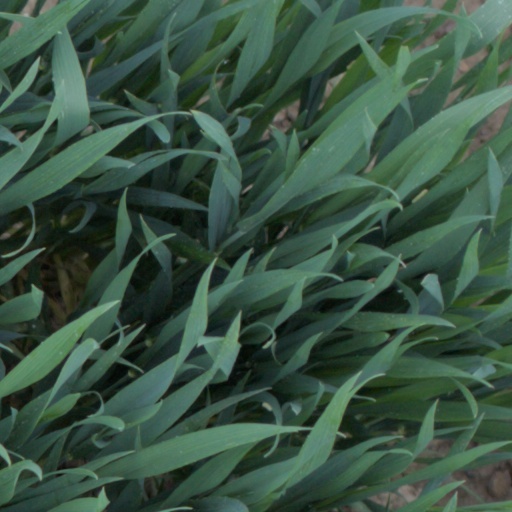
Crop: wheat